Elizabeth Montagu

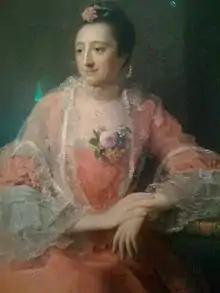
Elizabeth Montagu by Allan Ramsay (1713–1784) in 1762.

She was born in Yorkshire to Matthew Robinson (1694–1778) of West Layton and Edgeley in Yorkshire, and Elizabeth daughter of Robert Drake of Cambridge, by his wife Sarah Morris, daughter of Thomas Morris of Mount Morris, Monks Horton. Elizabeth was the eldest of their three daughters. Conyers Middleton, the prominent Cambridge don, was the second husband of her Drake grandmother Sarah Morris. Between 1720 and 1736 the family owned part of what is now a National Trust property: Treasurer's House, in York. Elizabeth and her sister Sarah, the future novelist Sarah Scott, spent time as children on extended stays with Dr Middleton, as both parents were somewhat aloof. The two girls learned Latin, French, and Italian and studied literature. As a child, Elizabeth and Sarah, in particular, were very close, but grew apart after Sarah became sick with smallpox.